Lighthouse

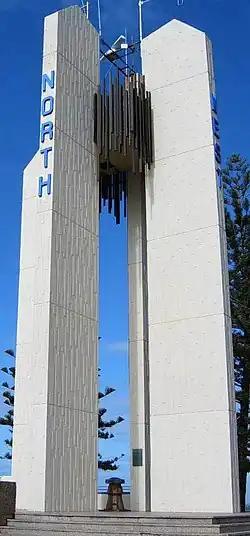
Point Danger lighthouse, Queensland, 1971

With the development of the steady illumination of the Argand lamp, the application of optical lenses to increase and focus the light intensity became a practical possibility. William Hutchinson developed the first practical optical system in 1777, known as a catoptric system. This rudimentary system effectively collimated the emitted light into a concentrated beam, thereby greatly increasing the light's visibility. The ability to focus the light led to the first revolving lighthouse beams, where the light would appear to the mariners as a series of intermittent flashes. It also became possible to transmit complex signals using the light flashes.